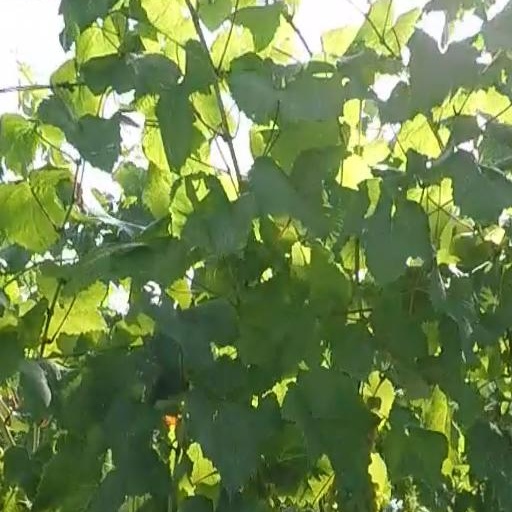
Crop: grape